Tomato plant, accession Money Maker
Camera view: vertical (180 deg); turntable rotation: 120 degrees
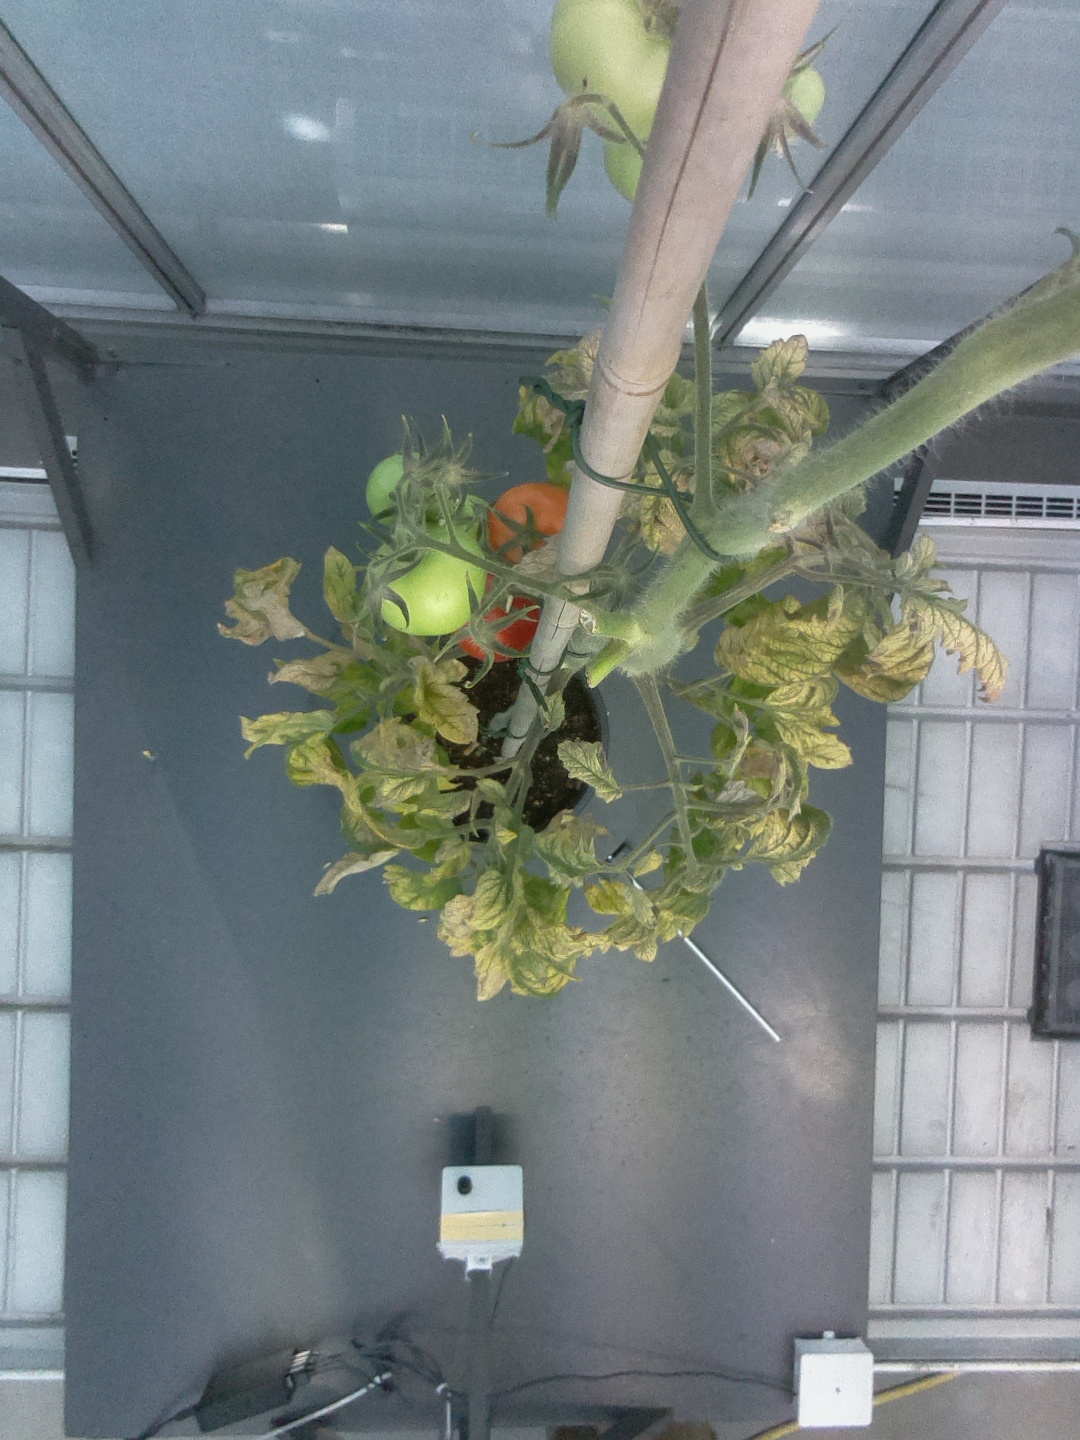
BBCH growth stage 82: 20%-30% of fruits show typical fully ripe color